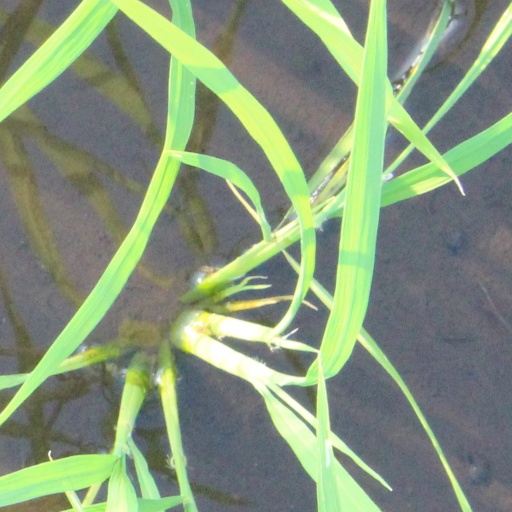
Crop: rice